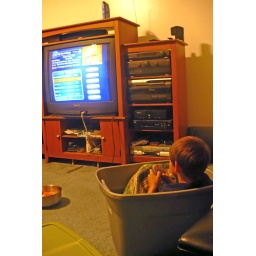
he was sitting in a tub with his blanket, watching t.v.I thought it was cute.